Hans Schack, 6th Count of Schackenborg

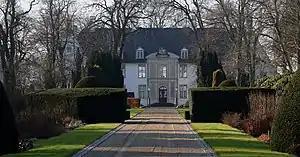
Schackenborg Castle, photographed in 2006.

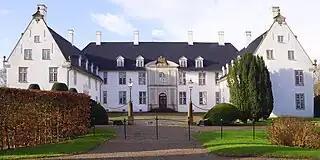
Schackenborg Castle, front from east side (2023)

Hans Schack was born on 4 April 1786 in Copenhagen in the Kingdom of Denmark. Born into the noble family of Schack, he was the second child and only son of the Danish nobleman and civil servant Otto Didrik Schack, and his first wife Amalie Magdalene Christiane Caroline von Krogh.